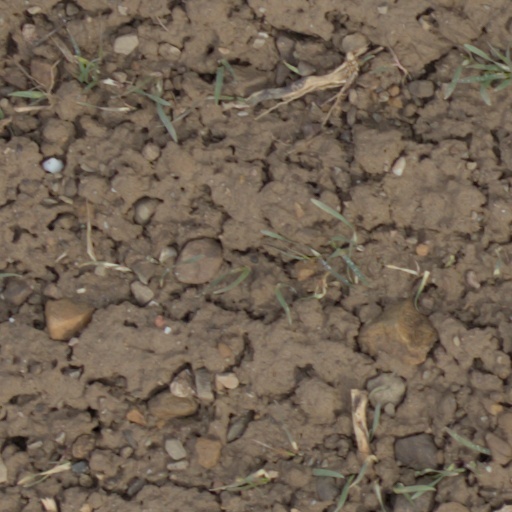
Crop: wheat